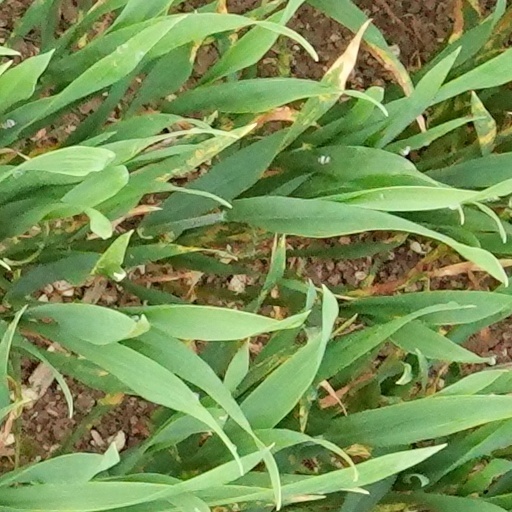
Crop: wheat